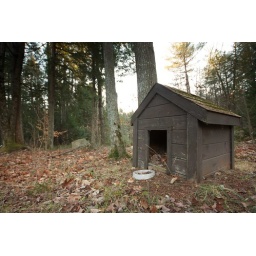
Rusti's dog house still sits in the back yard of Sarah's childhood home, many years after she has passed.